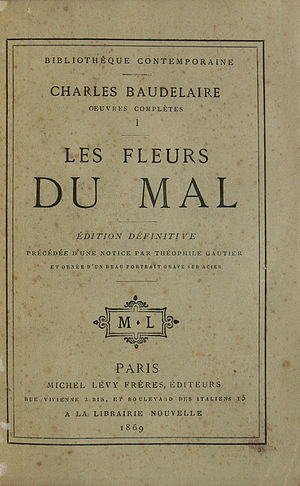
Les Fleurs du mal
3. udgave af Les Fleurs du mal fra 1869
Les Fleurs du mal er en digtsamling af Charles Baudelaire udgivet i 1857.